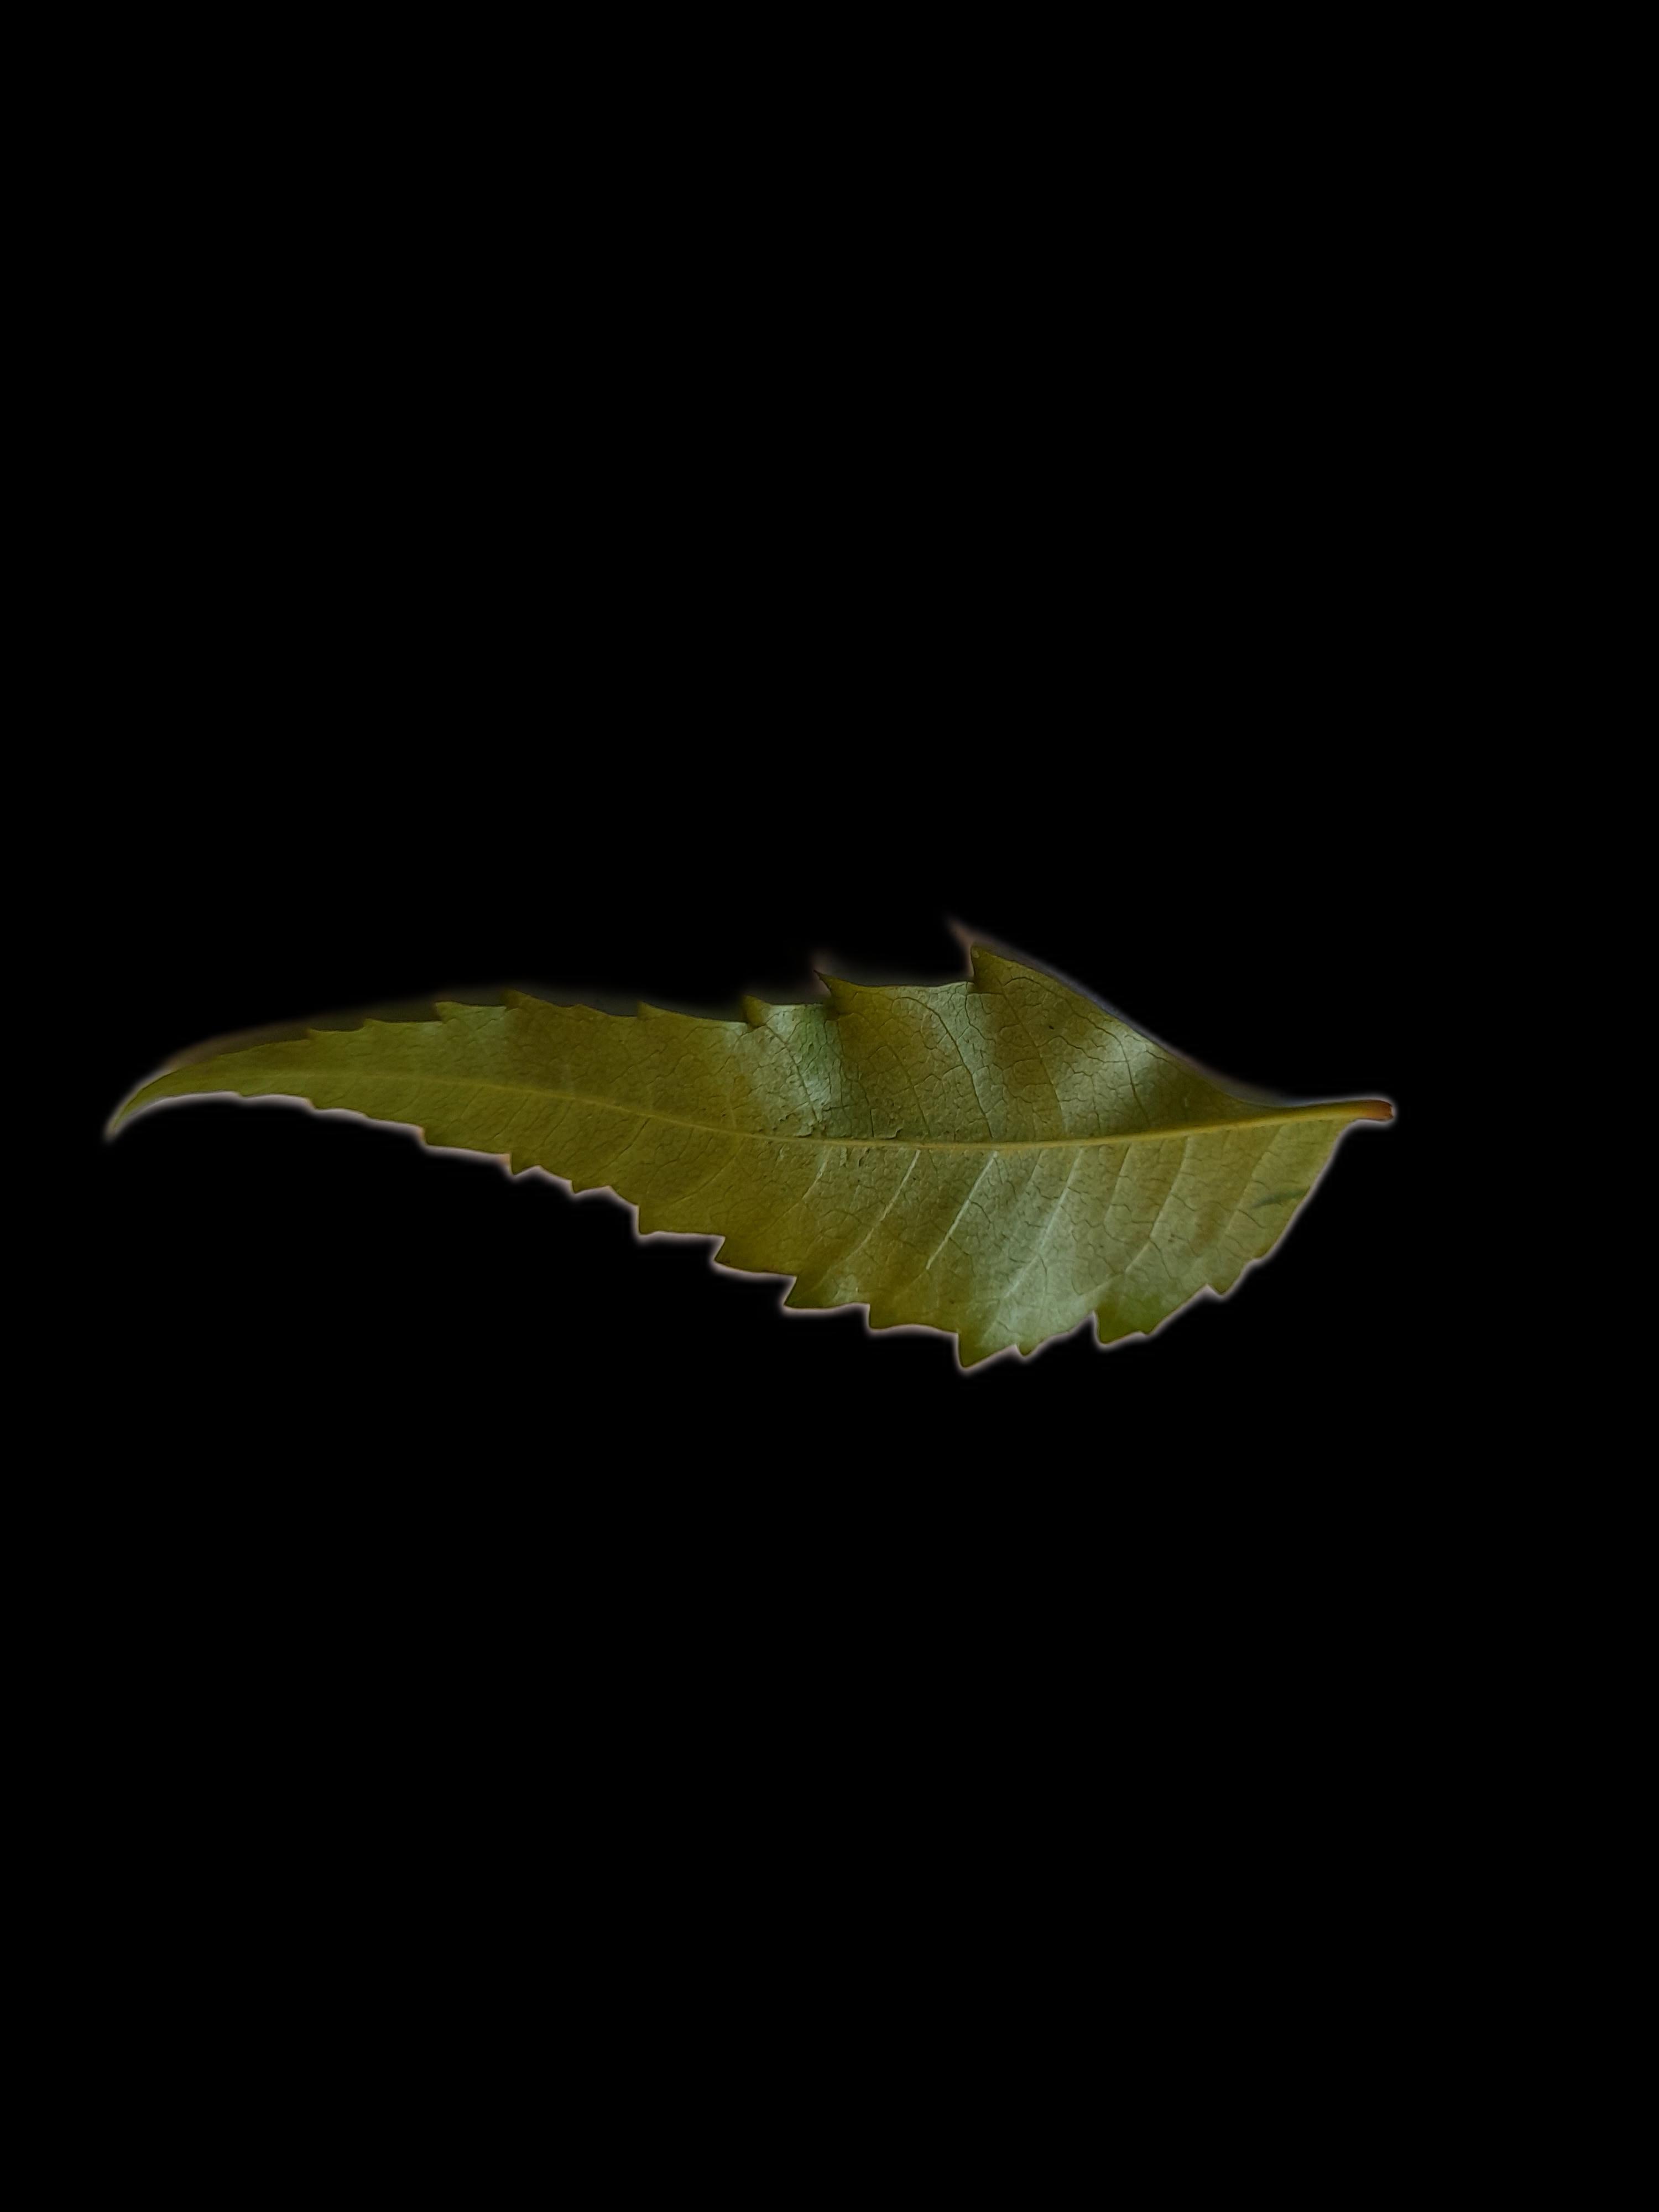
Plant: Neem